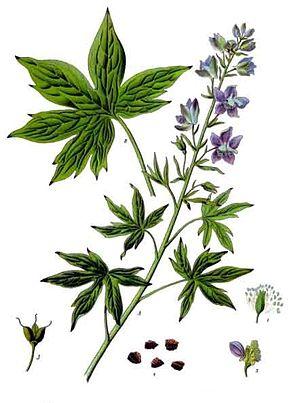
Delphinium staphisagria, la dauphinelle staphisaigre, est une espèce de plantes de la famille des Ranunculaceae, originaire du bassin méditerranéen.